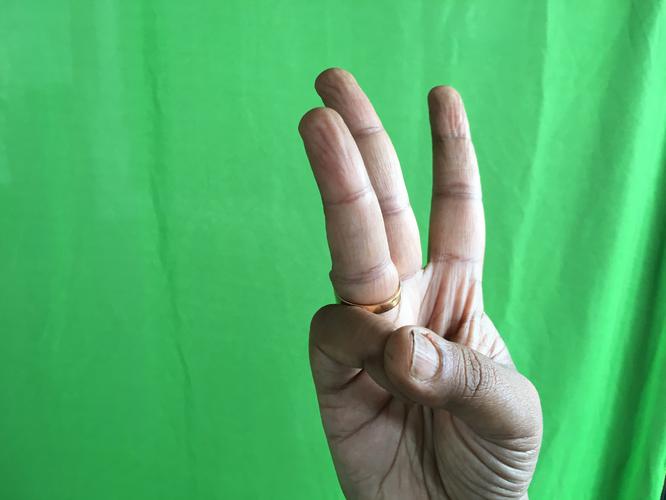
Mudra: Trishulam
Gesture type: single_hand